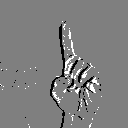
ASL letter: z